WPOP

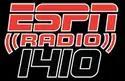
WPOP's last logo as "ESPN Radio 1410"

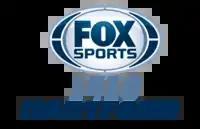
Logo as "Fox Sports Radio 1410"

On January 13, 1997, SFX Broadcasting switched WPOP's format to all-sports; most of its programming was provided by One-on-One Sports, but it also carried "The Fabulous Sports Babe" and weekend programming from ESPN Radio, based in nearby Bristol, Connecticut. The station ended its One-on-One Sports affiliation on February 28, 1999, becoming a full-time ESPN Radio affiliate.